Sunbird

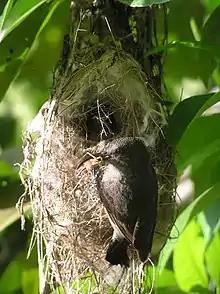
Female Seychelles sunbird at the nest with prey

Sunbirds that breed outside of the equatorial regions are mostly seasonal breeders, with the majority of them breeding in the wet season. This timing reflects the increased availability of insect prey for the growing young. Where species, like the buff-throated sunbird, breed in the dry season, it is thought to be associated with the flowering of favoured food plants. Species of sunbird in the equatorial areas breed throughout the year. They are generally monogamous and often territorial, although a few species of sunbirds have lekking behaviour.